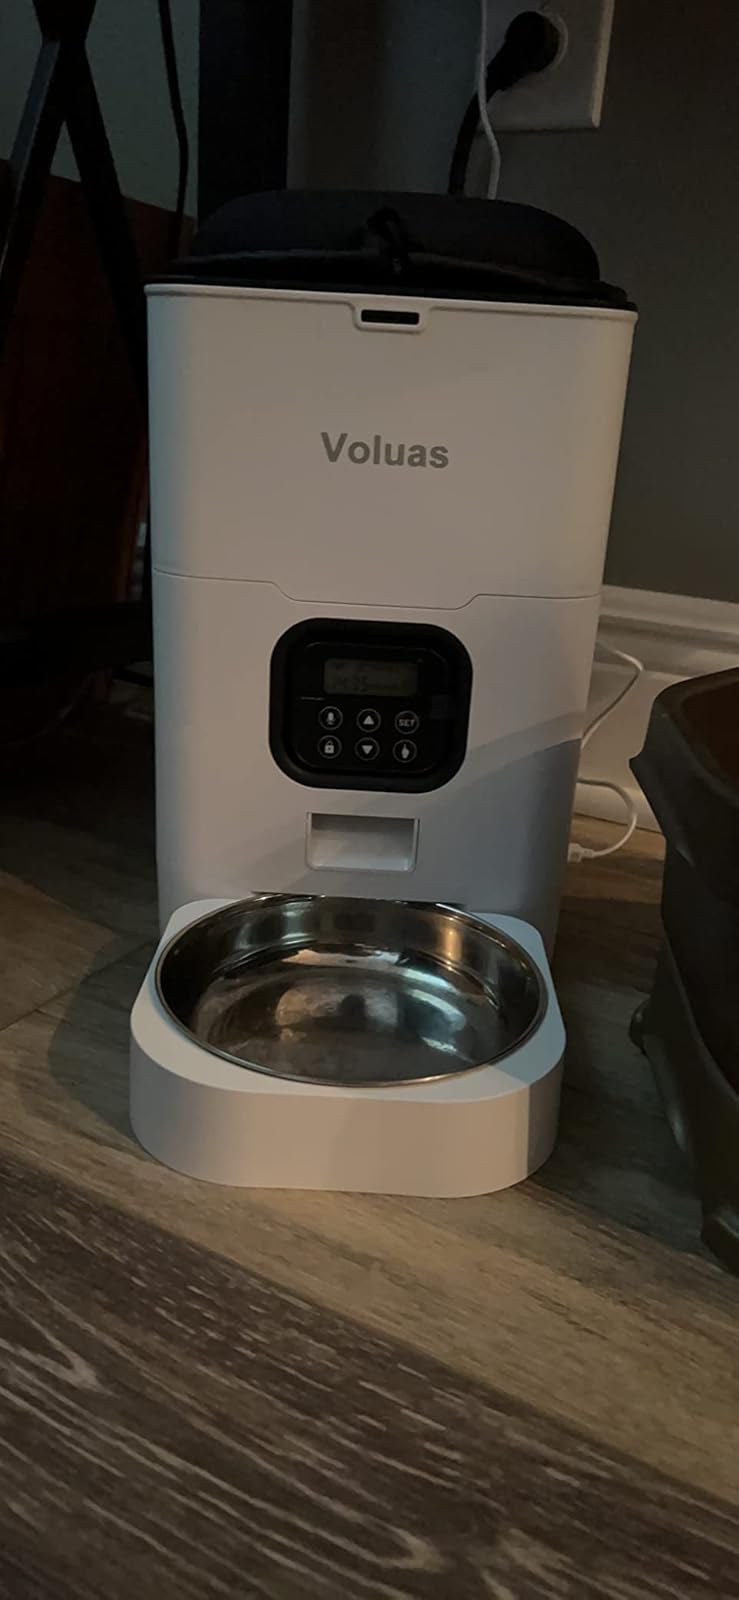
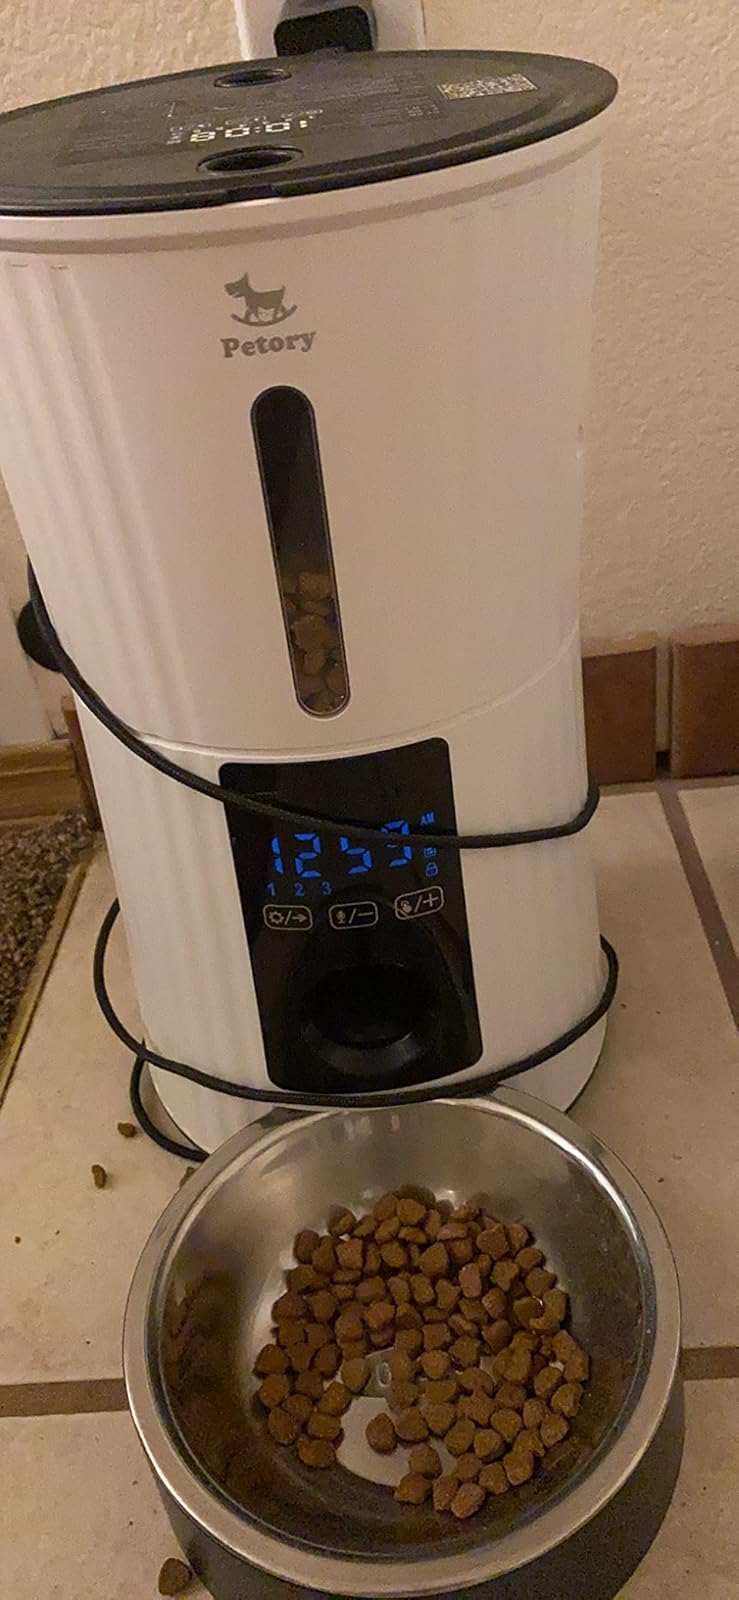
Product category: items_feeder
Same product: no